National Assembly (Belize)

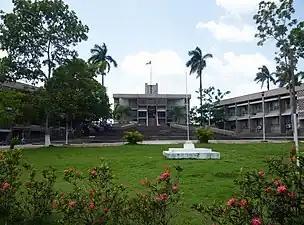
Belmopan National Assembly Building at Independence Plaza

The National Assembly of Belize, known as British Honduras prior to independence in 1981, was first introduced on 31 December 1963, replacing the unicameral Legislative Assembly.